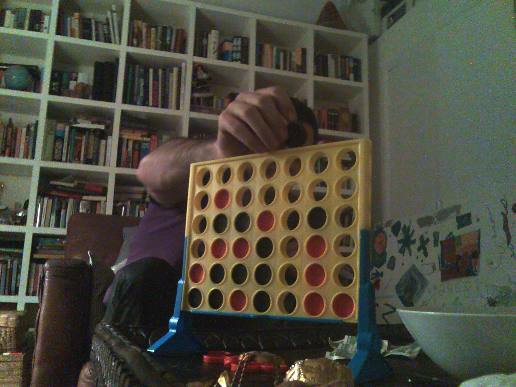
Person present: Yes